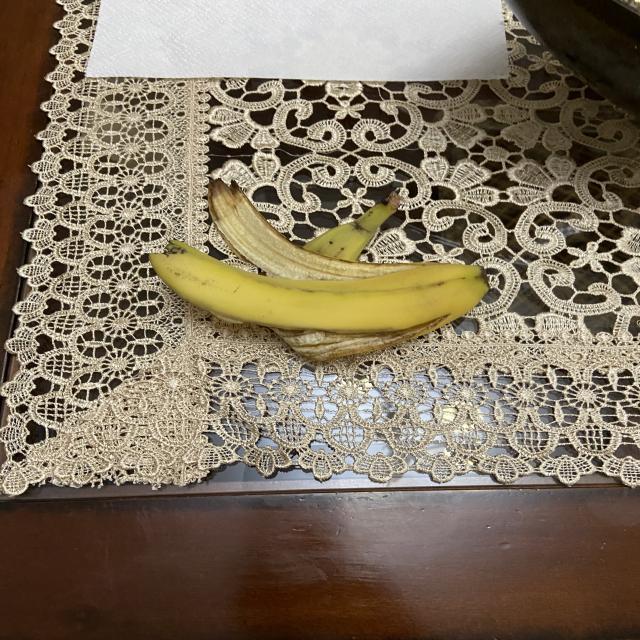
Label: bananas